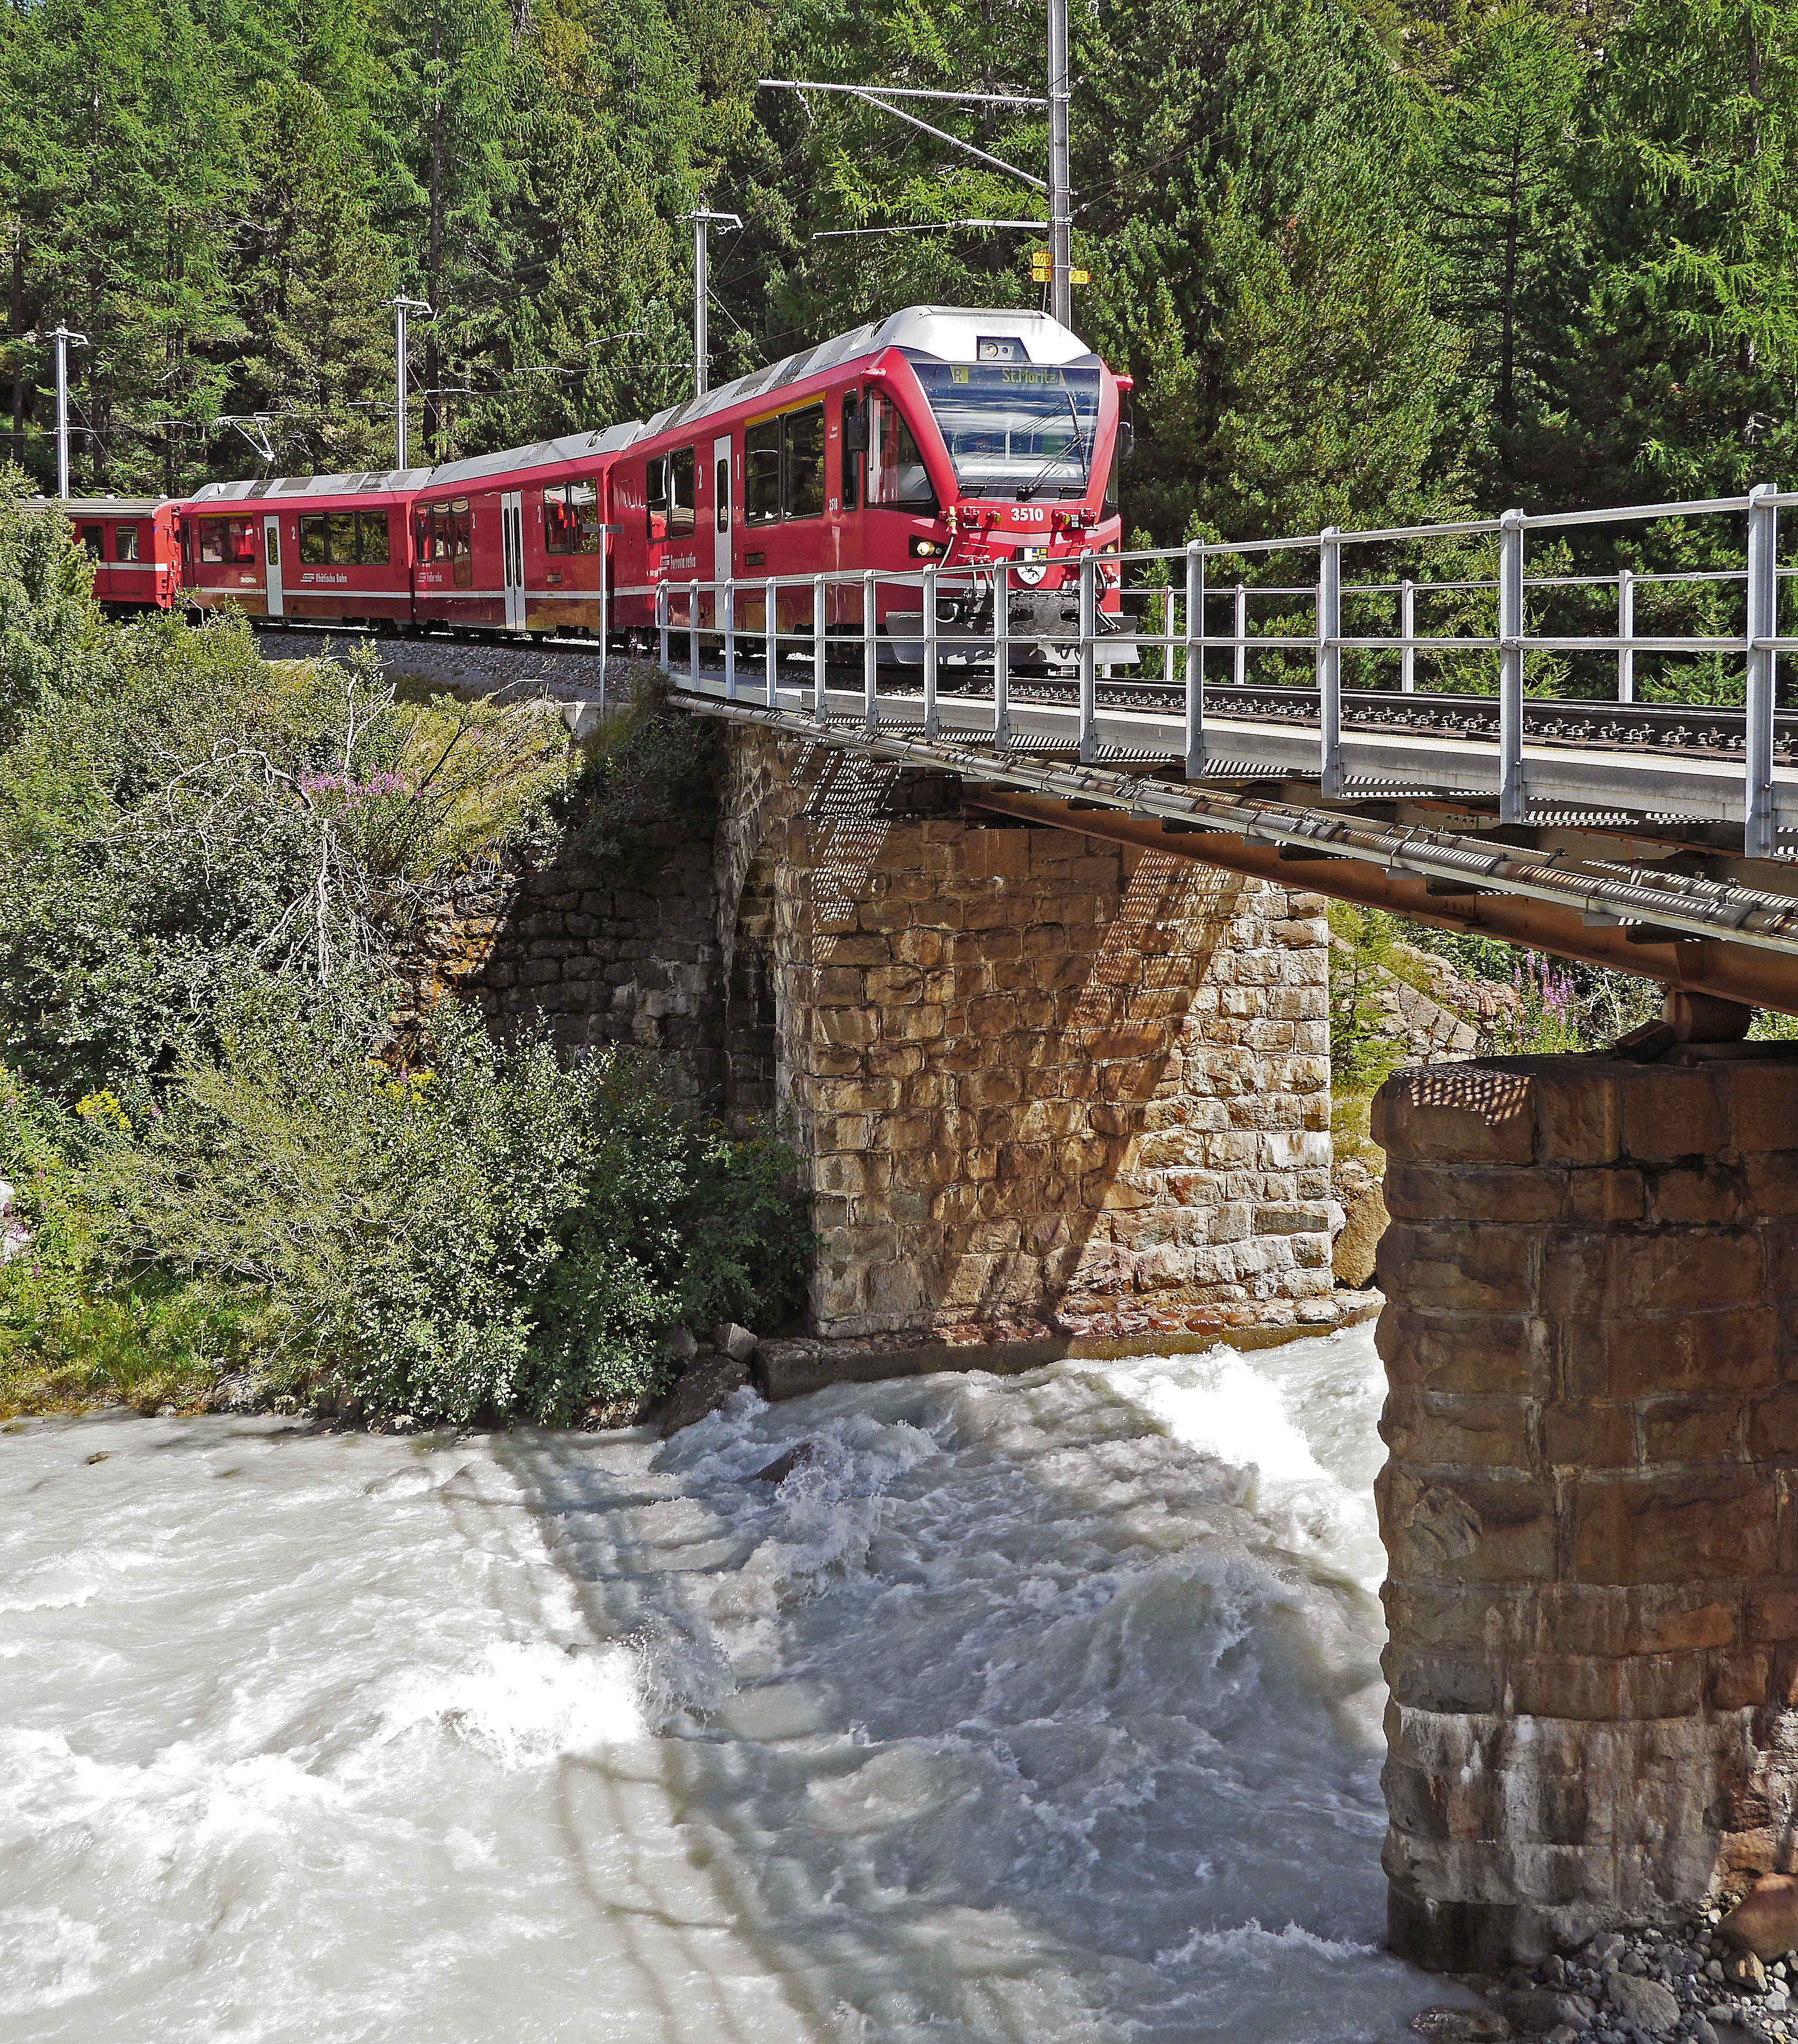
tree, water, plant, track, railway, bridge, river, transport, alpine, tourism, world heritage, switzerland, torrent, high mountains, watercourse, rail transport, electric locomotive, engadin, narrow gauge, railway bridge, rh tikon, graub nden, regional train, southeast switzerland, bernina, meter track, rhaetian railways, rhb, ferrovia retica, pontresina, svizzera, bernina railway, bernina pass, abe 8 12, glacier water, diplomatic traffic, all year round, morteratsch, glacier flow, bailey bridge